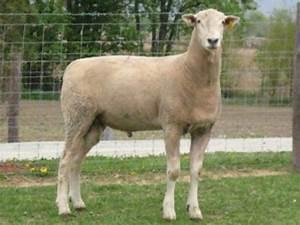
sheep